Albert Vitali

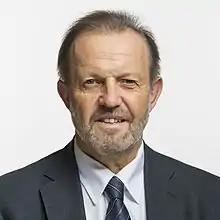
Vitali in 2019

Vitali began his career as an apprentice carpenter. He completed business school in 1979 and worked in insurance. From 1997 to 2007, he was a manager for a small enterprise.